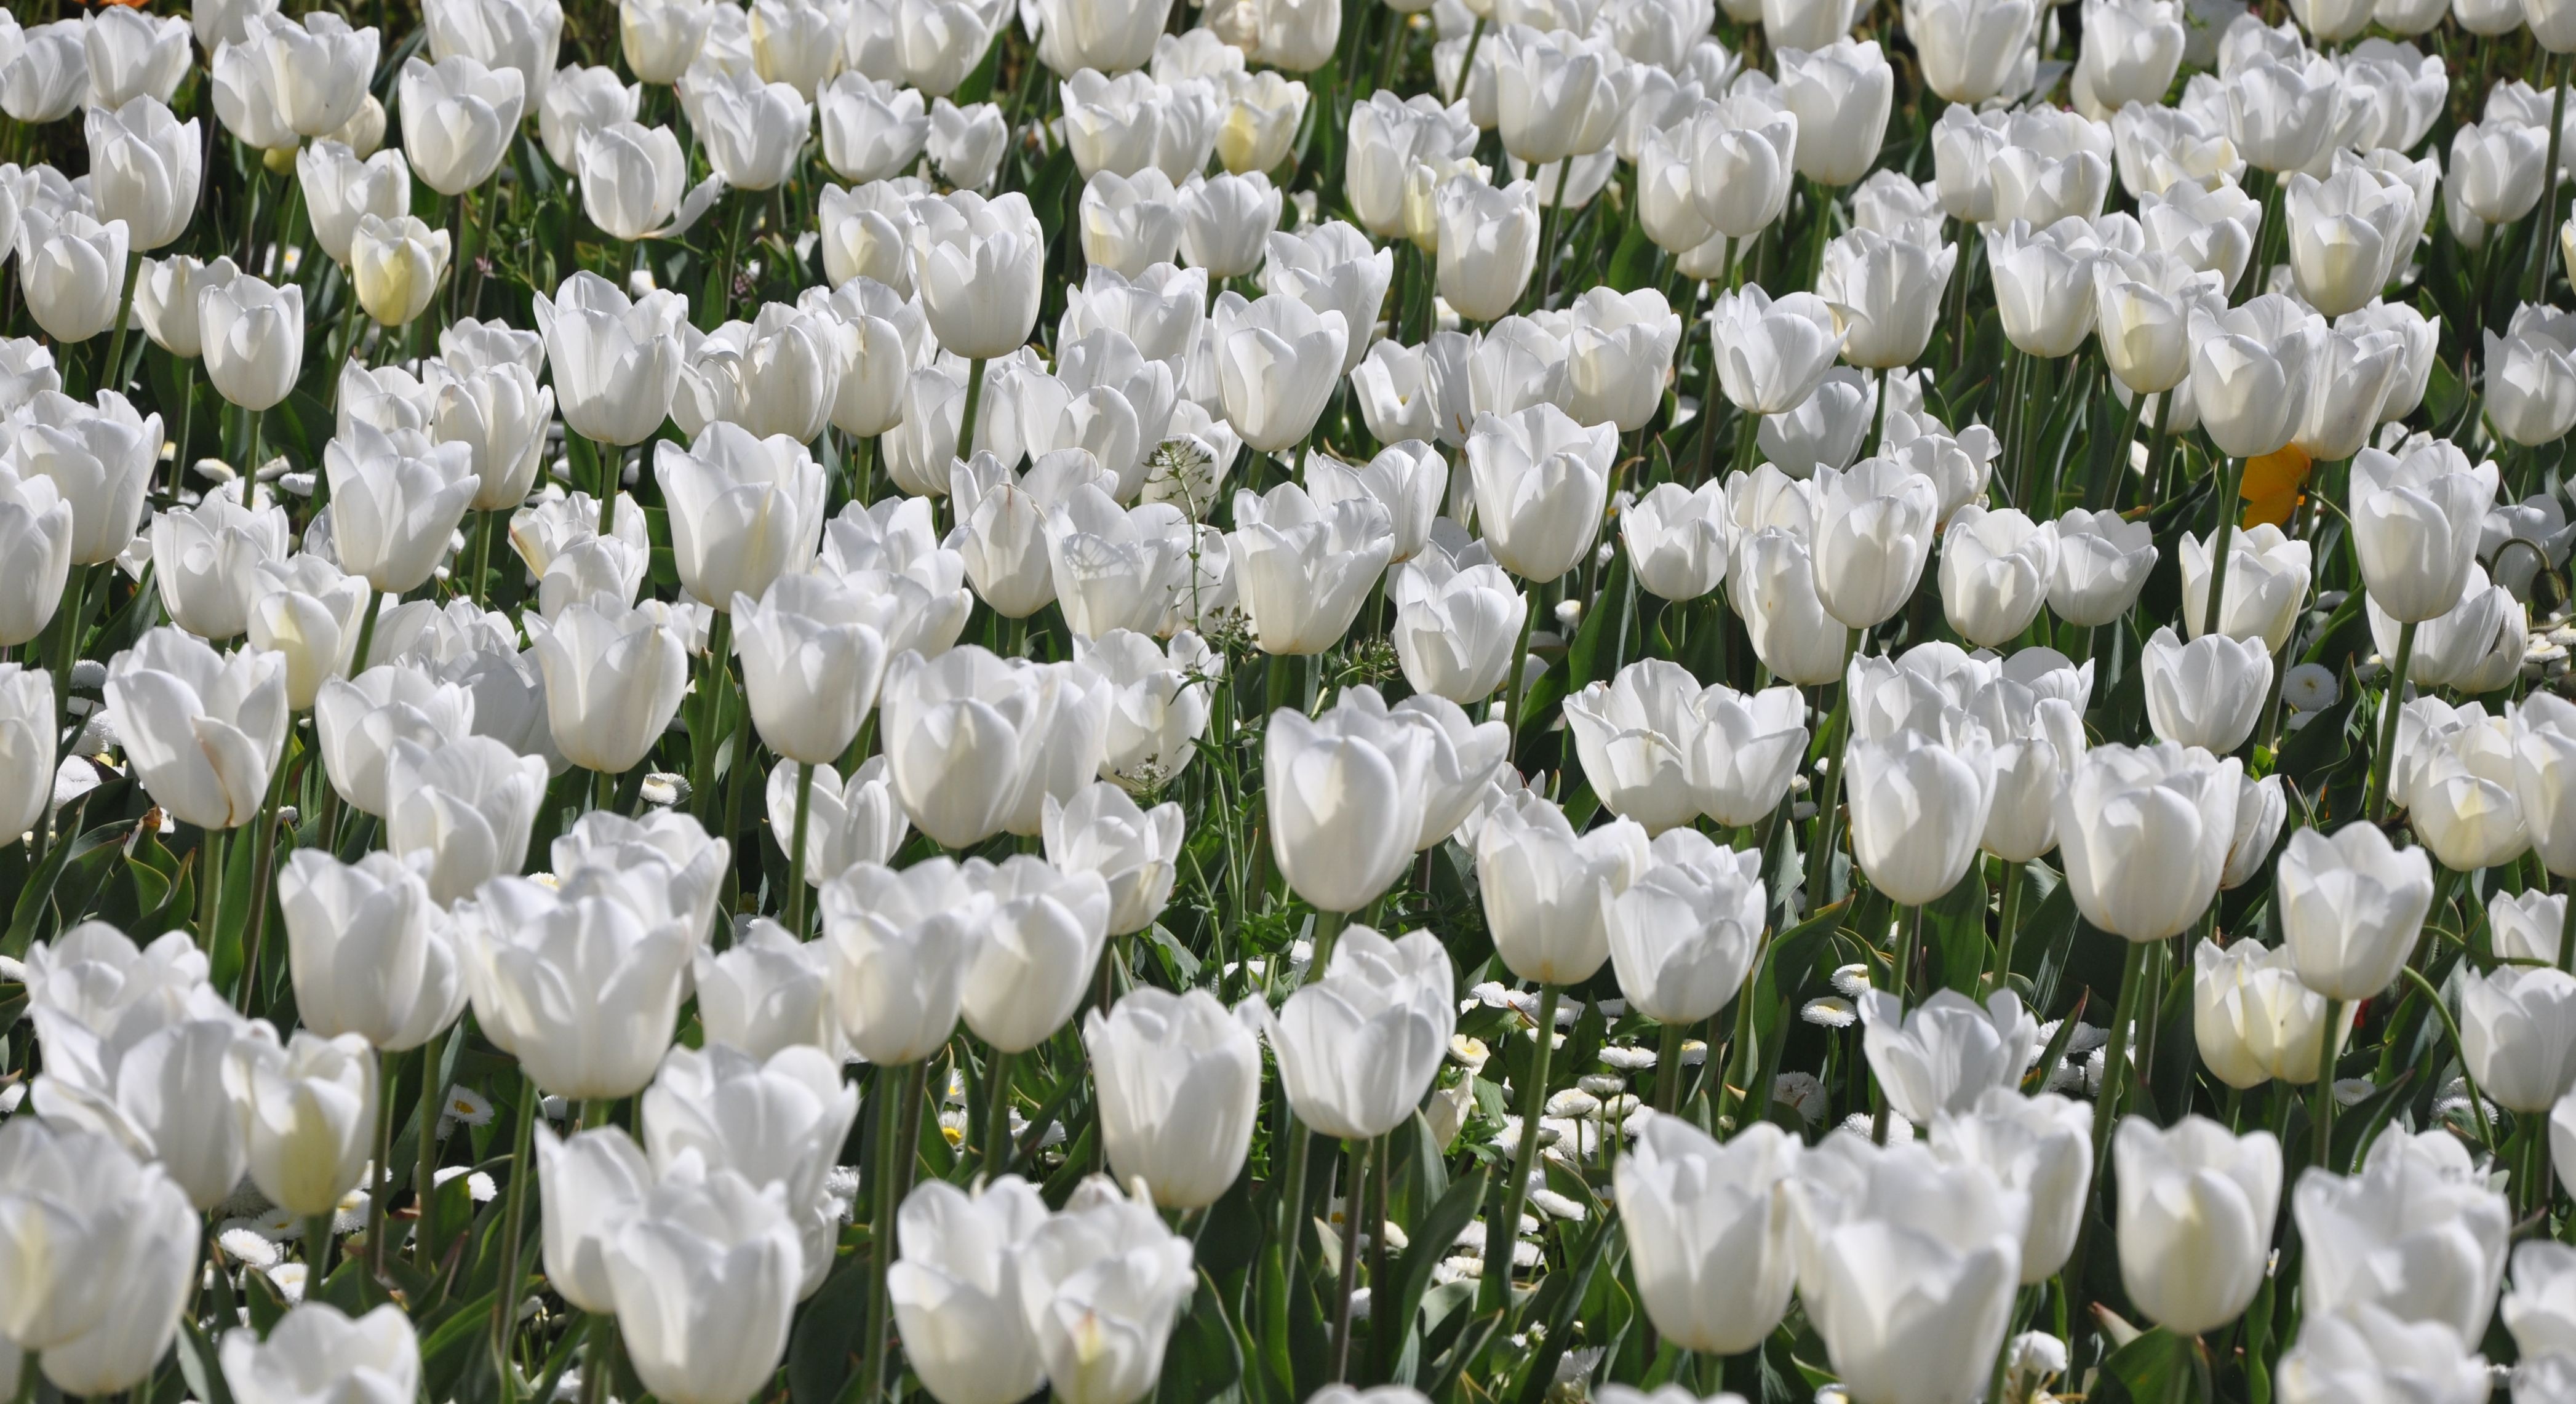
plant, white, flower, petal, tulip, australia, crocus, canberra, flowering plant, lily family, floriade, land plant